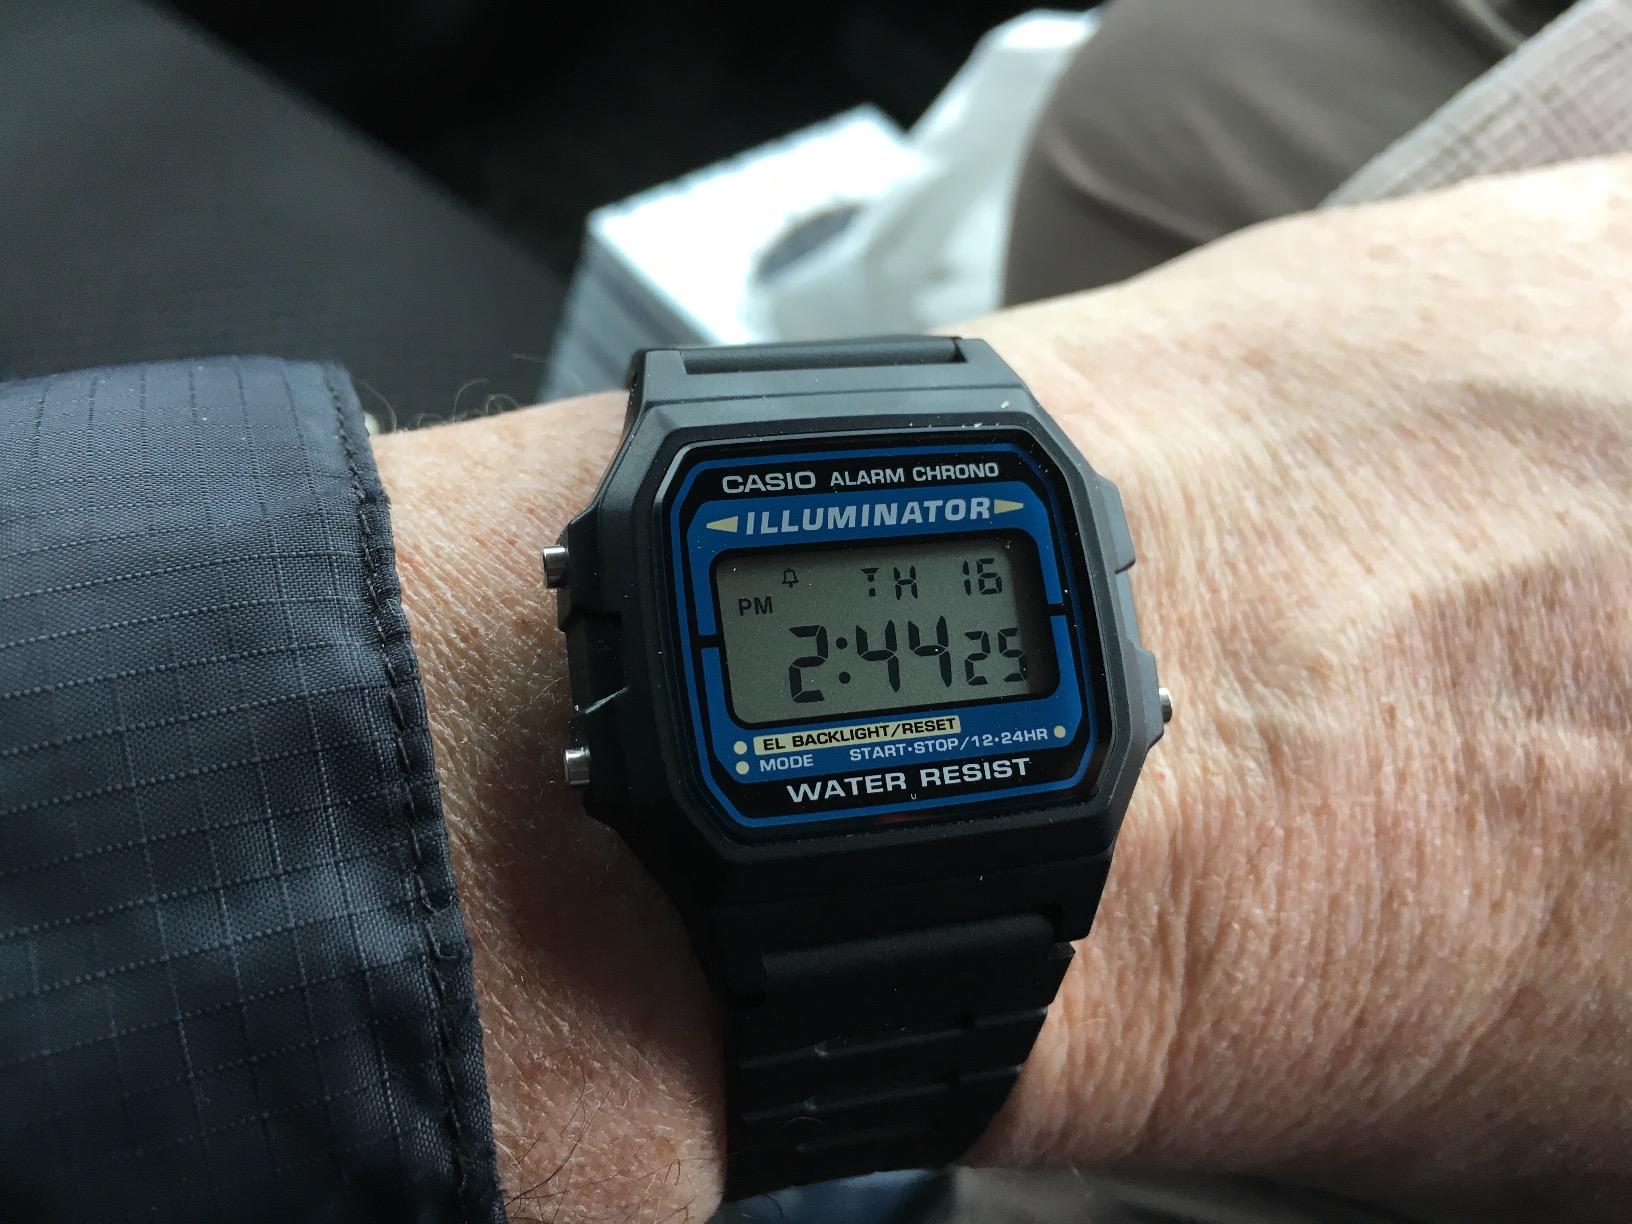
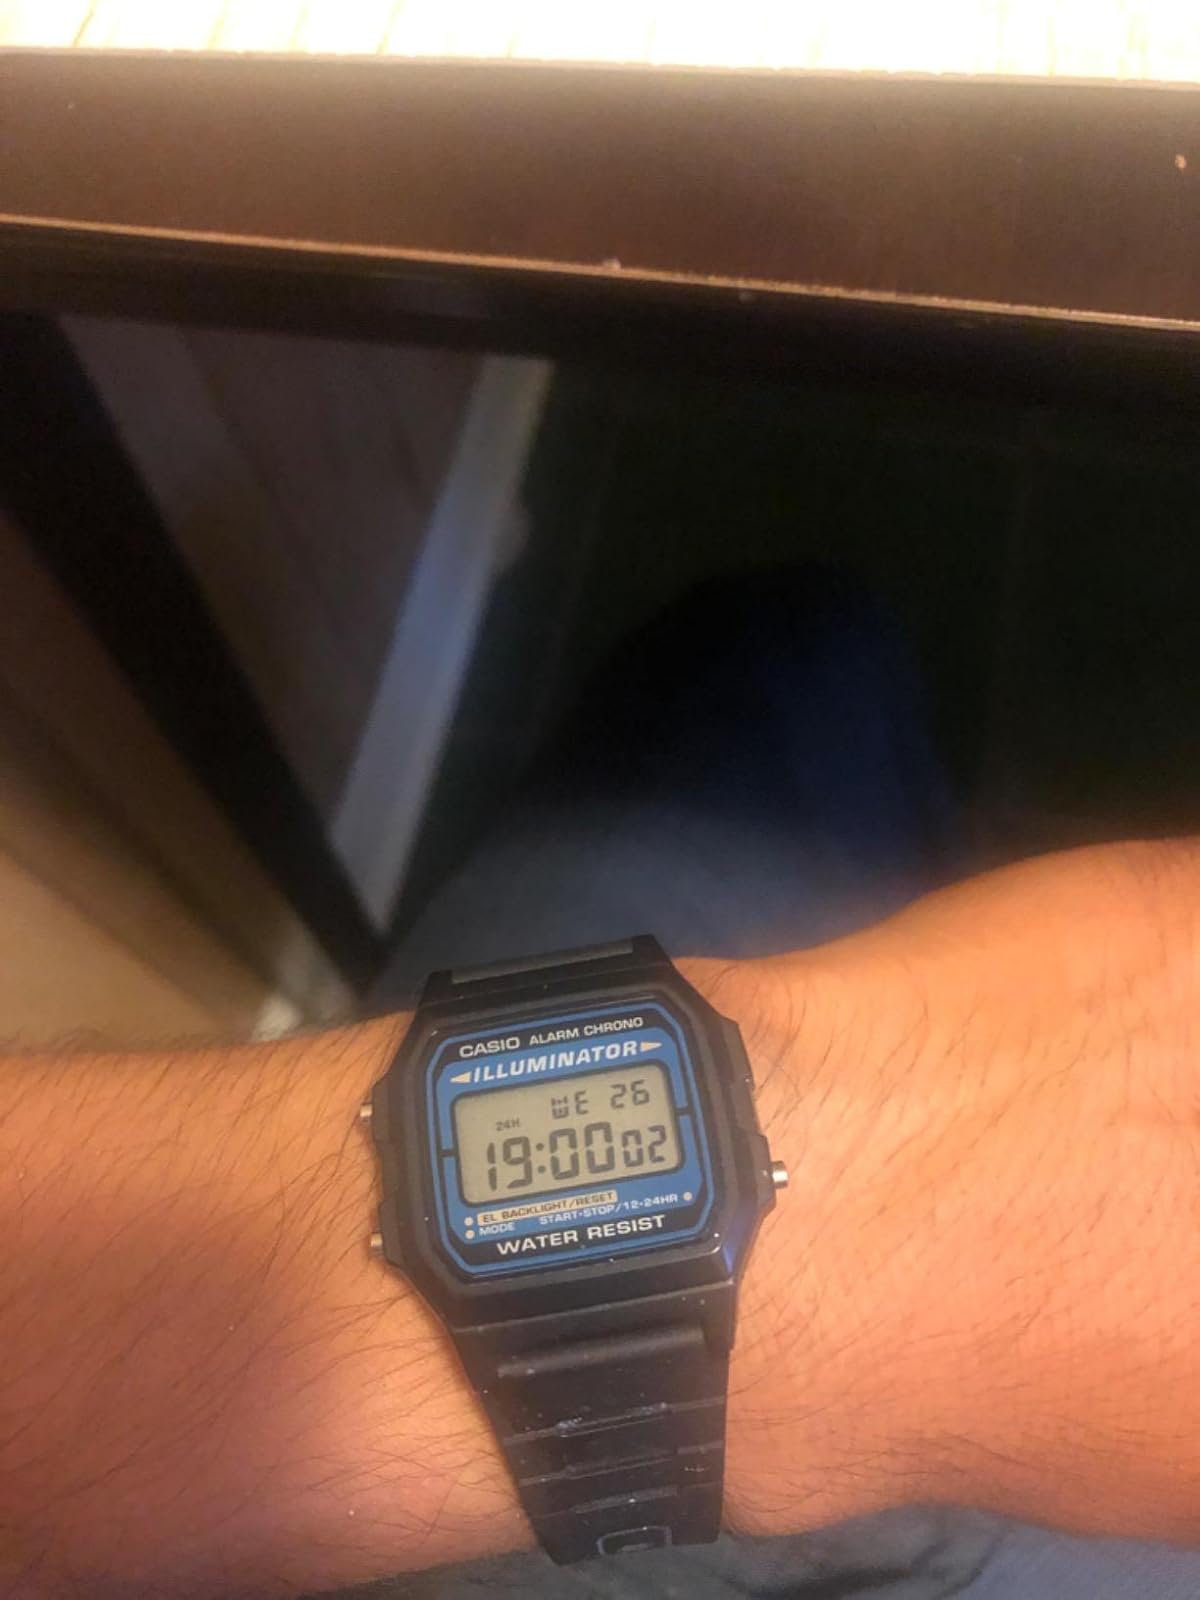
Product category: accessories_watch
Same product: yes